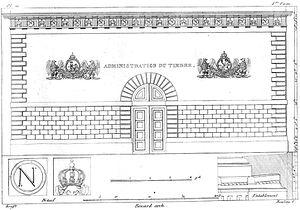
""Élévation de la porte de l'administration du Timbre-Royal, rue de la Paix, par Bénard, architecte."" (pl. 10 de
Pierre-Nicolas Bénard est un architecte français mort en 1817.